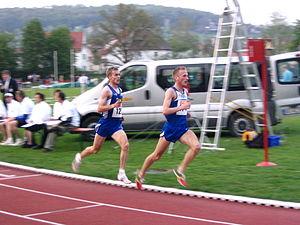
Jan Fitschen, né le 2 mai 1977 à Haugesund, est un athlète allemand coureur de fond et demi-fond. Il a été sacré plusieurs fois champion d'Allemagne sur 5 000 m et 10 000 m.